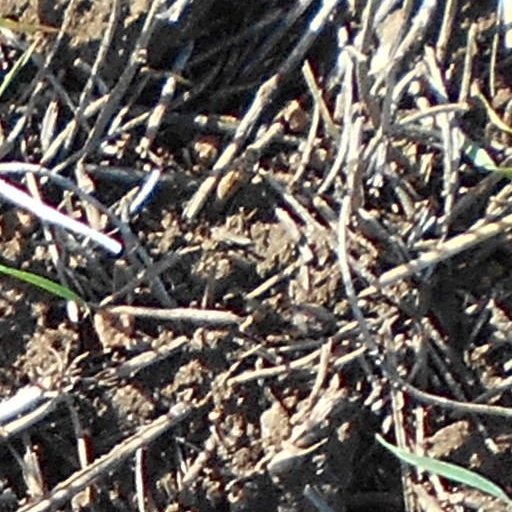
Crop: wheat